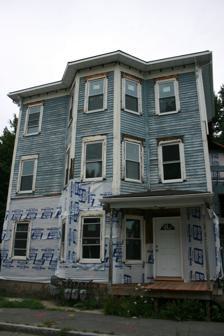
Building: John Johnson Three-Decker
Country: United States of America
Year built: 1894
United States historic place John Johnson Three-Decker U.S. National Register of Historic Places Show map of Massachusetts Show map of the United States Location 140 Eastern Ave., Worcester, Massachusetts Coordinates 42°16′23″N 71°47′22″W / 42.27306°N 71.78944°W / 42.27306; -71.78944 Area less than one acre Built 1894 ( 1894 ) Architectural style Queen Anne MPS Worcester Three-Deckers TR NRHP reference No. 89002408 Added to NRHP February 9, 1990 The John Johnson Three-Decker is a historic triple decker house in Worcester, Massachusetts .  The house was built c. 1894, and is a distinctive variant of the form, with a central projecting bay section. It was listed on the National Register of Historic Places in 1990. Description and history The John Johnson Three-Decker is located on a residential street in eastern Worcester, on the west side of Eastern Avenue north of Belmont Avenue ( Massachusetts Route 9 , a major through road).  It is a three-story frame structure, covered by hip roof with decorative brackets in it eaves.  The walls are finished in wooden clapboards.  The facade of the building is unusual for triple deckers built in Worcester, with three bays, of which the center one is a projecting polygonal window bay.  The main entrance is in the right bay, sheltered by a hip-roofed porch.  When listed on the National Register of Historic Places in 1990, the porch had turned balusters and supports, features that have since been removed. The Belmont Avenue area in which the house was built was primarily populated by Scandinavian immigrants at the time of its construction, c. 1894.  This was one of the first parts of the Belmont Avenue area to be built out with triple deckers, which provided housing for workers at the major steel and wire plants north of downtown Worcester.  John Johnson, its first owner, was an absentee landlord who was also a woodworker.  Typical early tenants were machinists, laborers, and wire workers of Finnish and Swedish extraction. See also National Register of Historic Places listings in eastern Worcester, Massachusetts References